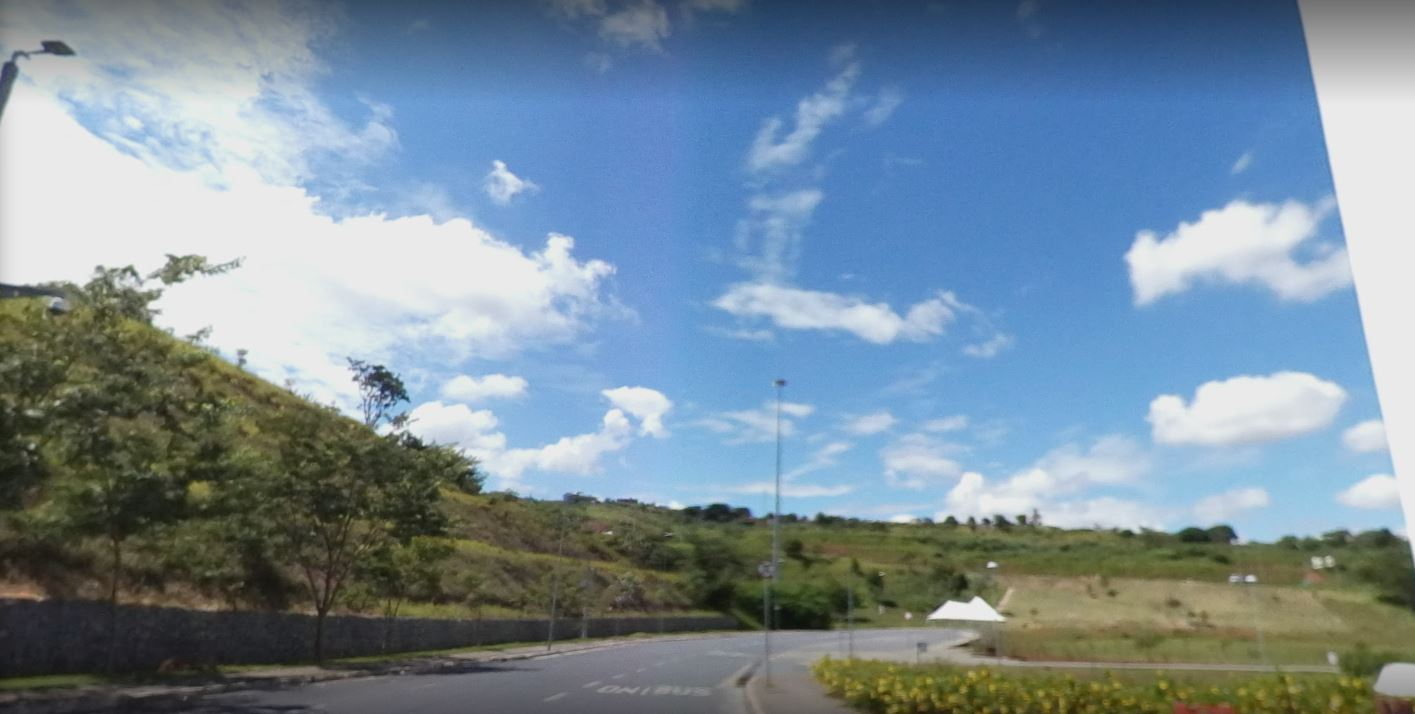
Fire: no
Smoke: no